Paint It Black (band)

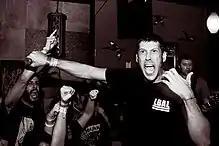
Live at Fest Five, 2006

Paint It Black is an American modern hardcore punk band from Philadelphia. Their music is also described as melodic hardcore, which is characterized by fast tempos, catchy melodies, and emotionally charged singing and shouting. They have released three full-length albums, "CVA", "Paradise" and "New Lexicon" on Jade Tree Records.